The Riddle: Woman

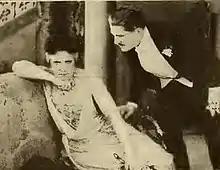
Still with Geraldine Farrar and William P. Carleton

The Riddle: Woman is a 1920 American silent drama film directed by Edward José, distributed by Pathé Exchange, and starring opera singer Geraldine Farrar in her last film. This film was also the film debut of Madge Bellamy.